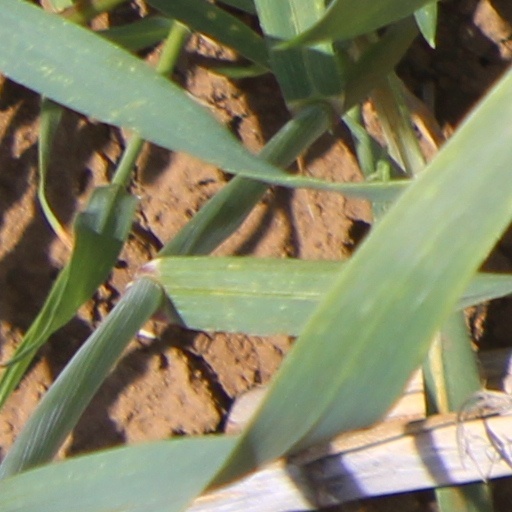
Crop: wheat